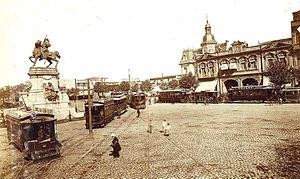
Palermo est l'un des 48 quartiers de la capitale argentine, Buenos Aires. Situé au nord de la ville, il recouvre l'intégralité de la Commune 14. Avec ses 15,6 km² de superficie, c’est le quartier le plus étendu de la ville.
Evaristo Francisco Estanislao Carriego, connu sous le nom d’Evaristo Carriego était un poète, nouvelliste et journaliste argentin.